High Rhine Railway

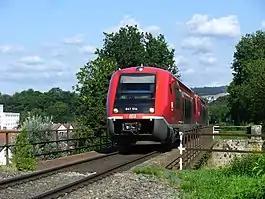
Deutsche Bahn trainset near Lauchringen

The High Rhine Railway is a Deutsche Bahn railway line from in the city of Basel to on Lake Constance. It was built by the Grand Duchy of Baden State Railways as part of the Baden Mainline, which follows the Rhine upstream from Mannheim Hauptbahnhof to Konstanz. The line derives its name from the High Rhine, which it follows between Basel and Waldshut and on a short section in Schaffhausen.